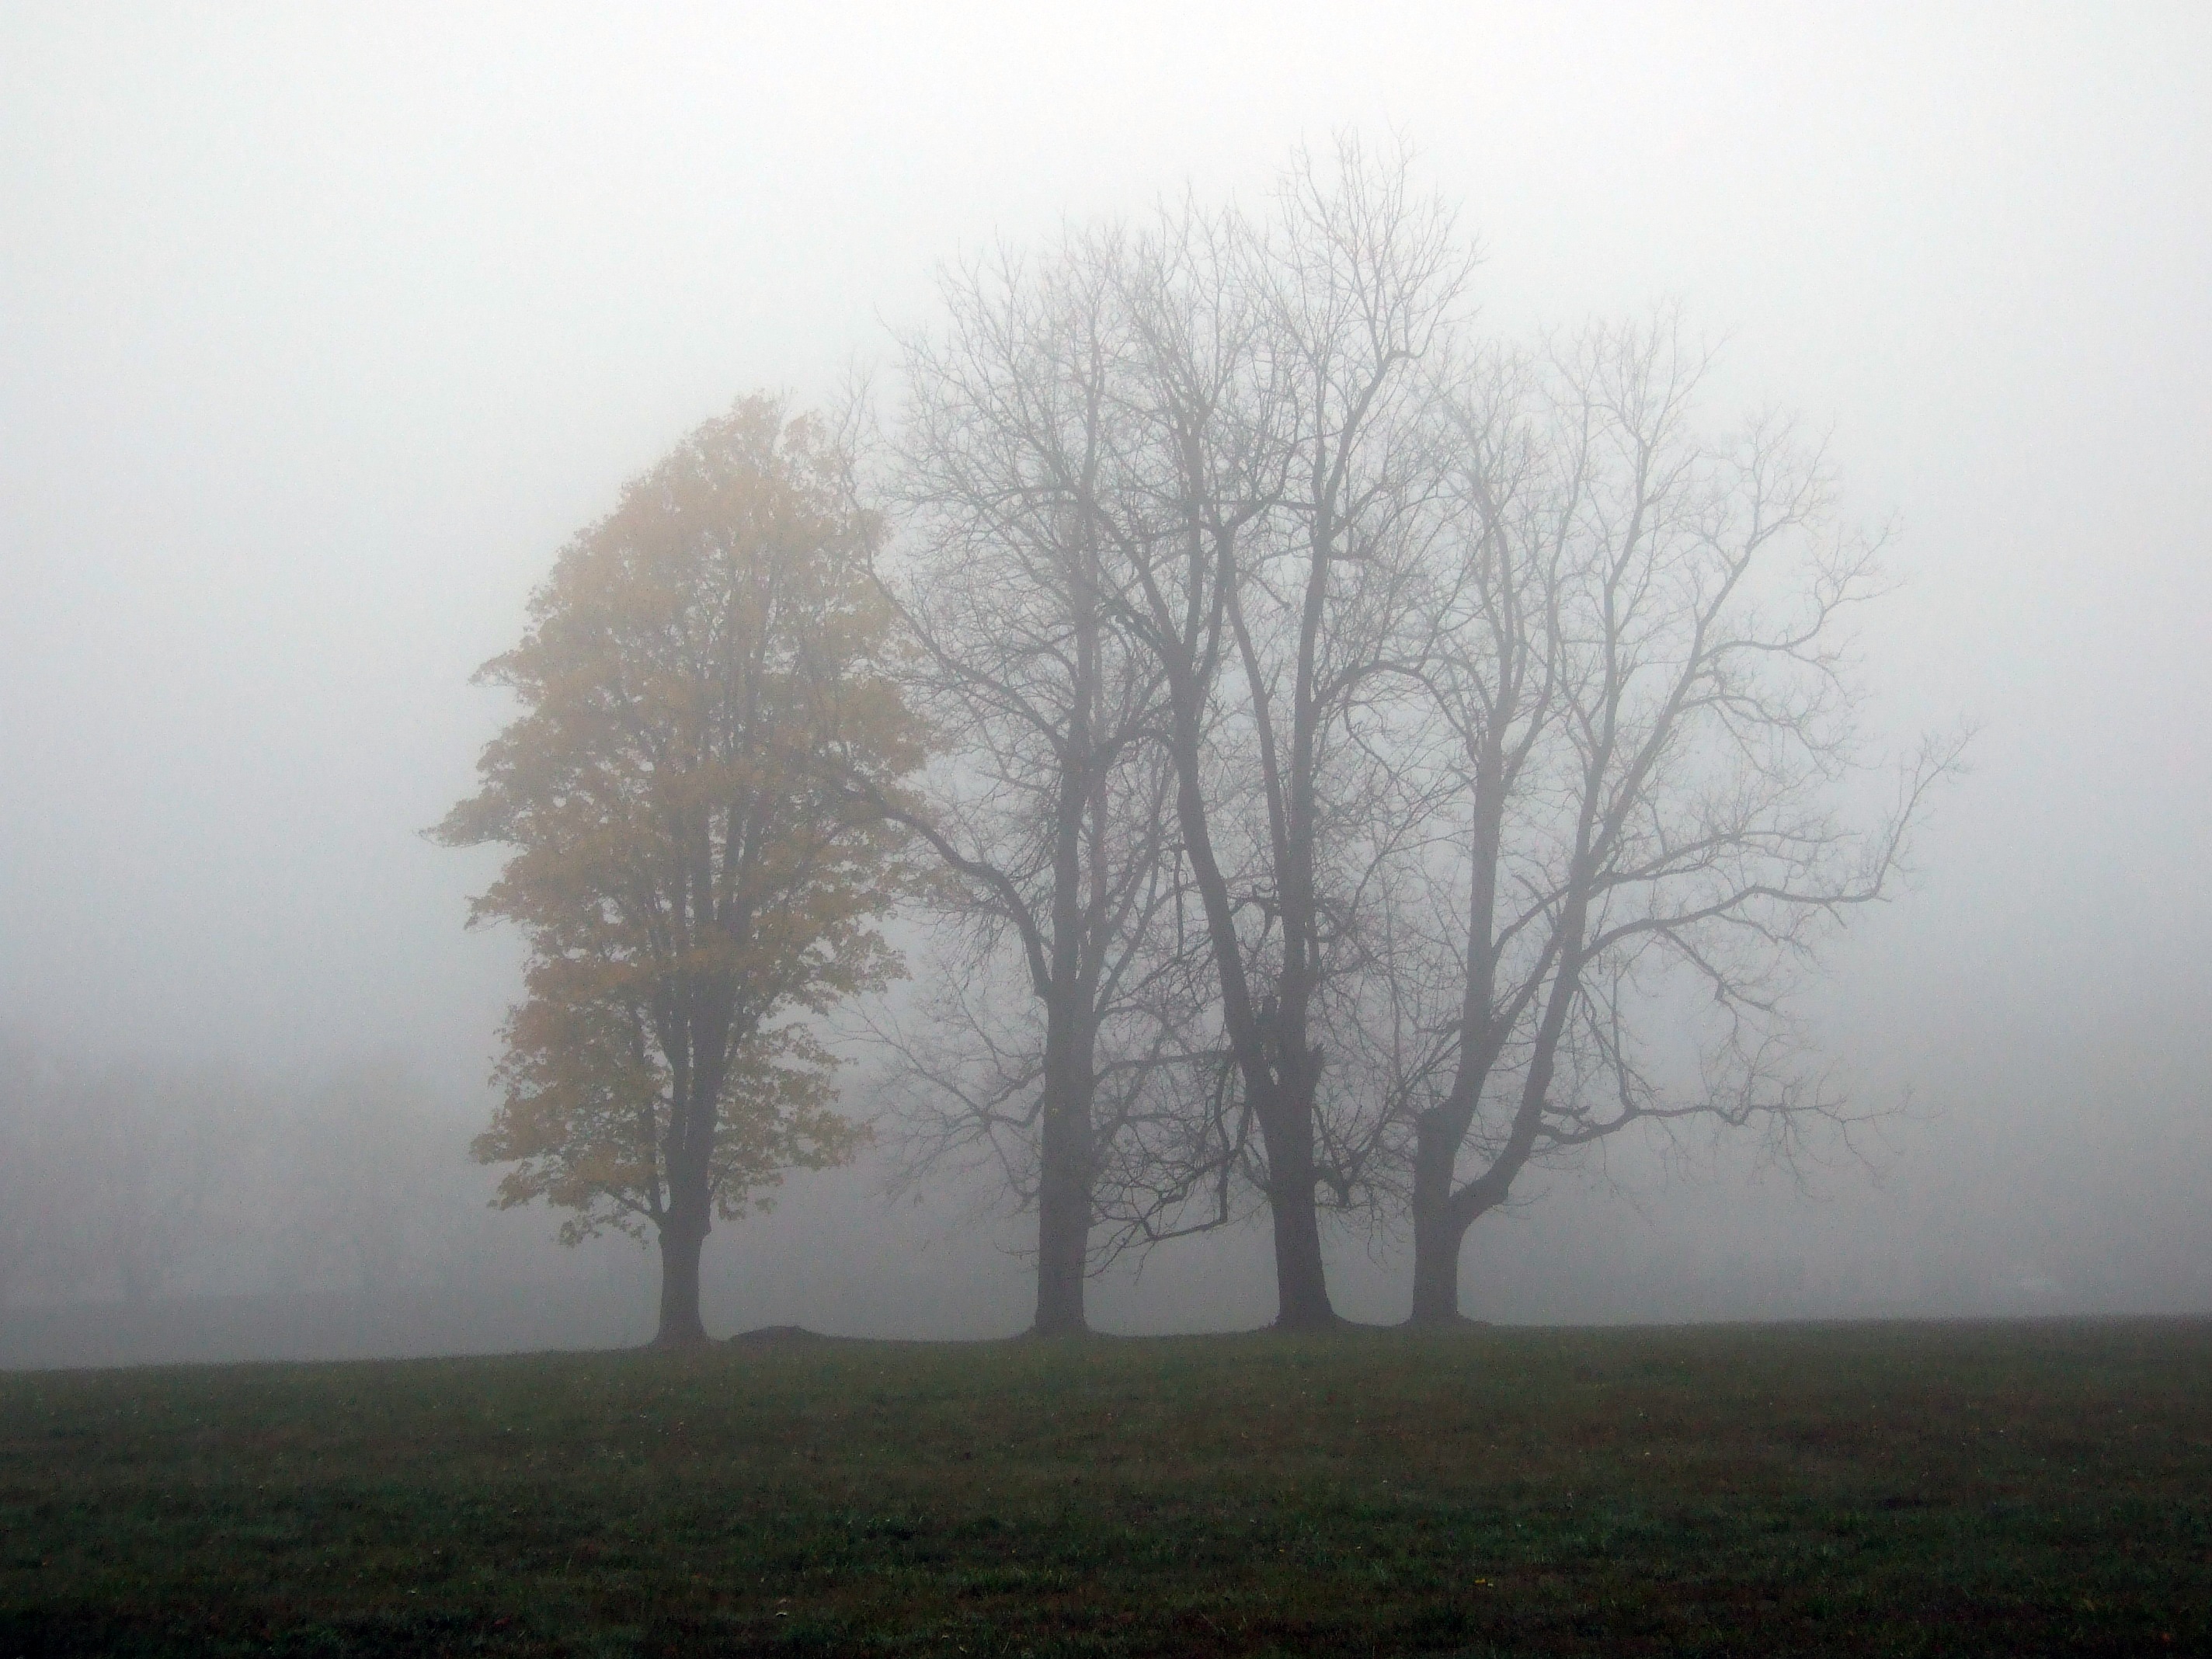
tree, forest, branch, winter, fog, mist, morning, dawn, atmosphere, travel, autumn, weather, haze, trees, freezing, slovakia, drizzle, atmospheric phenomenon, woody plant